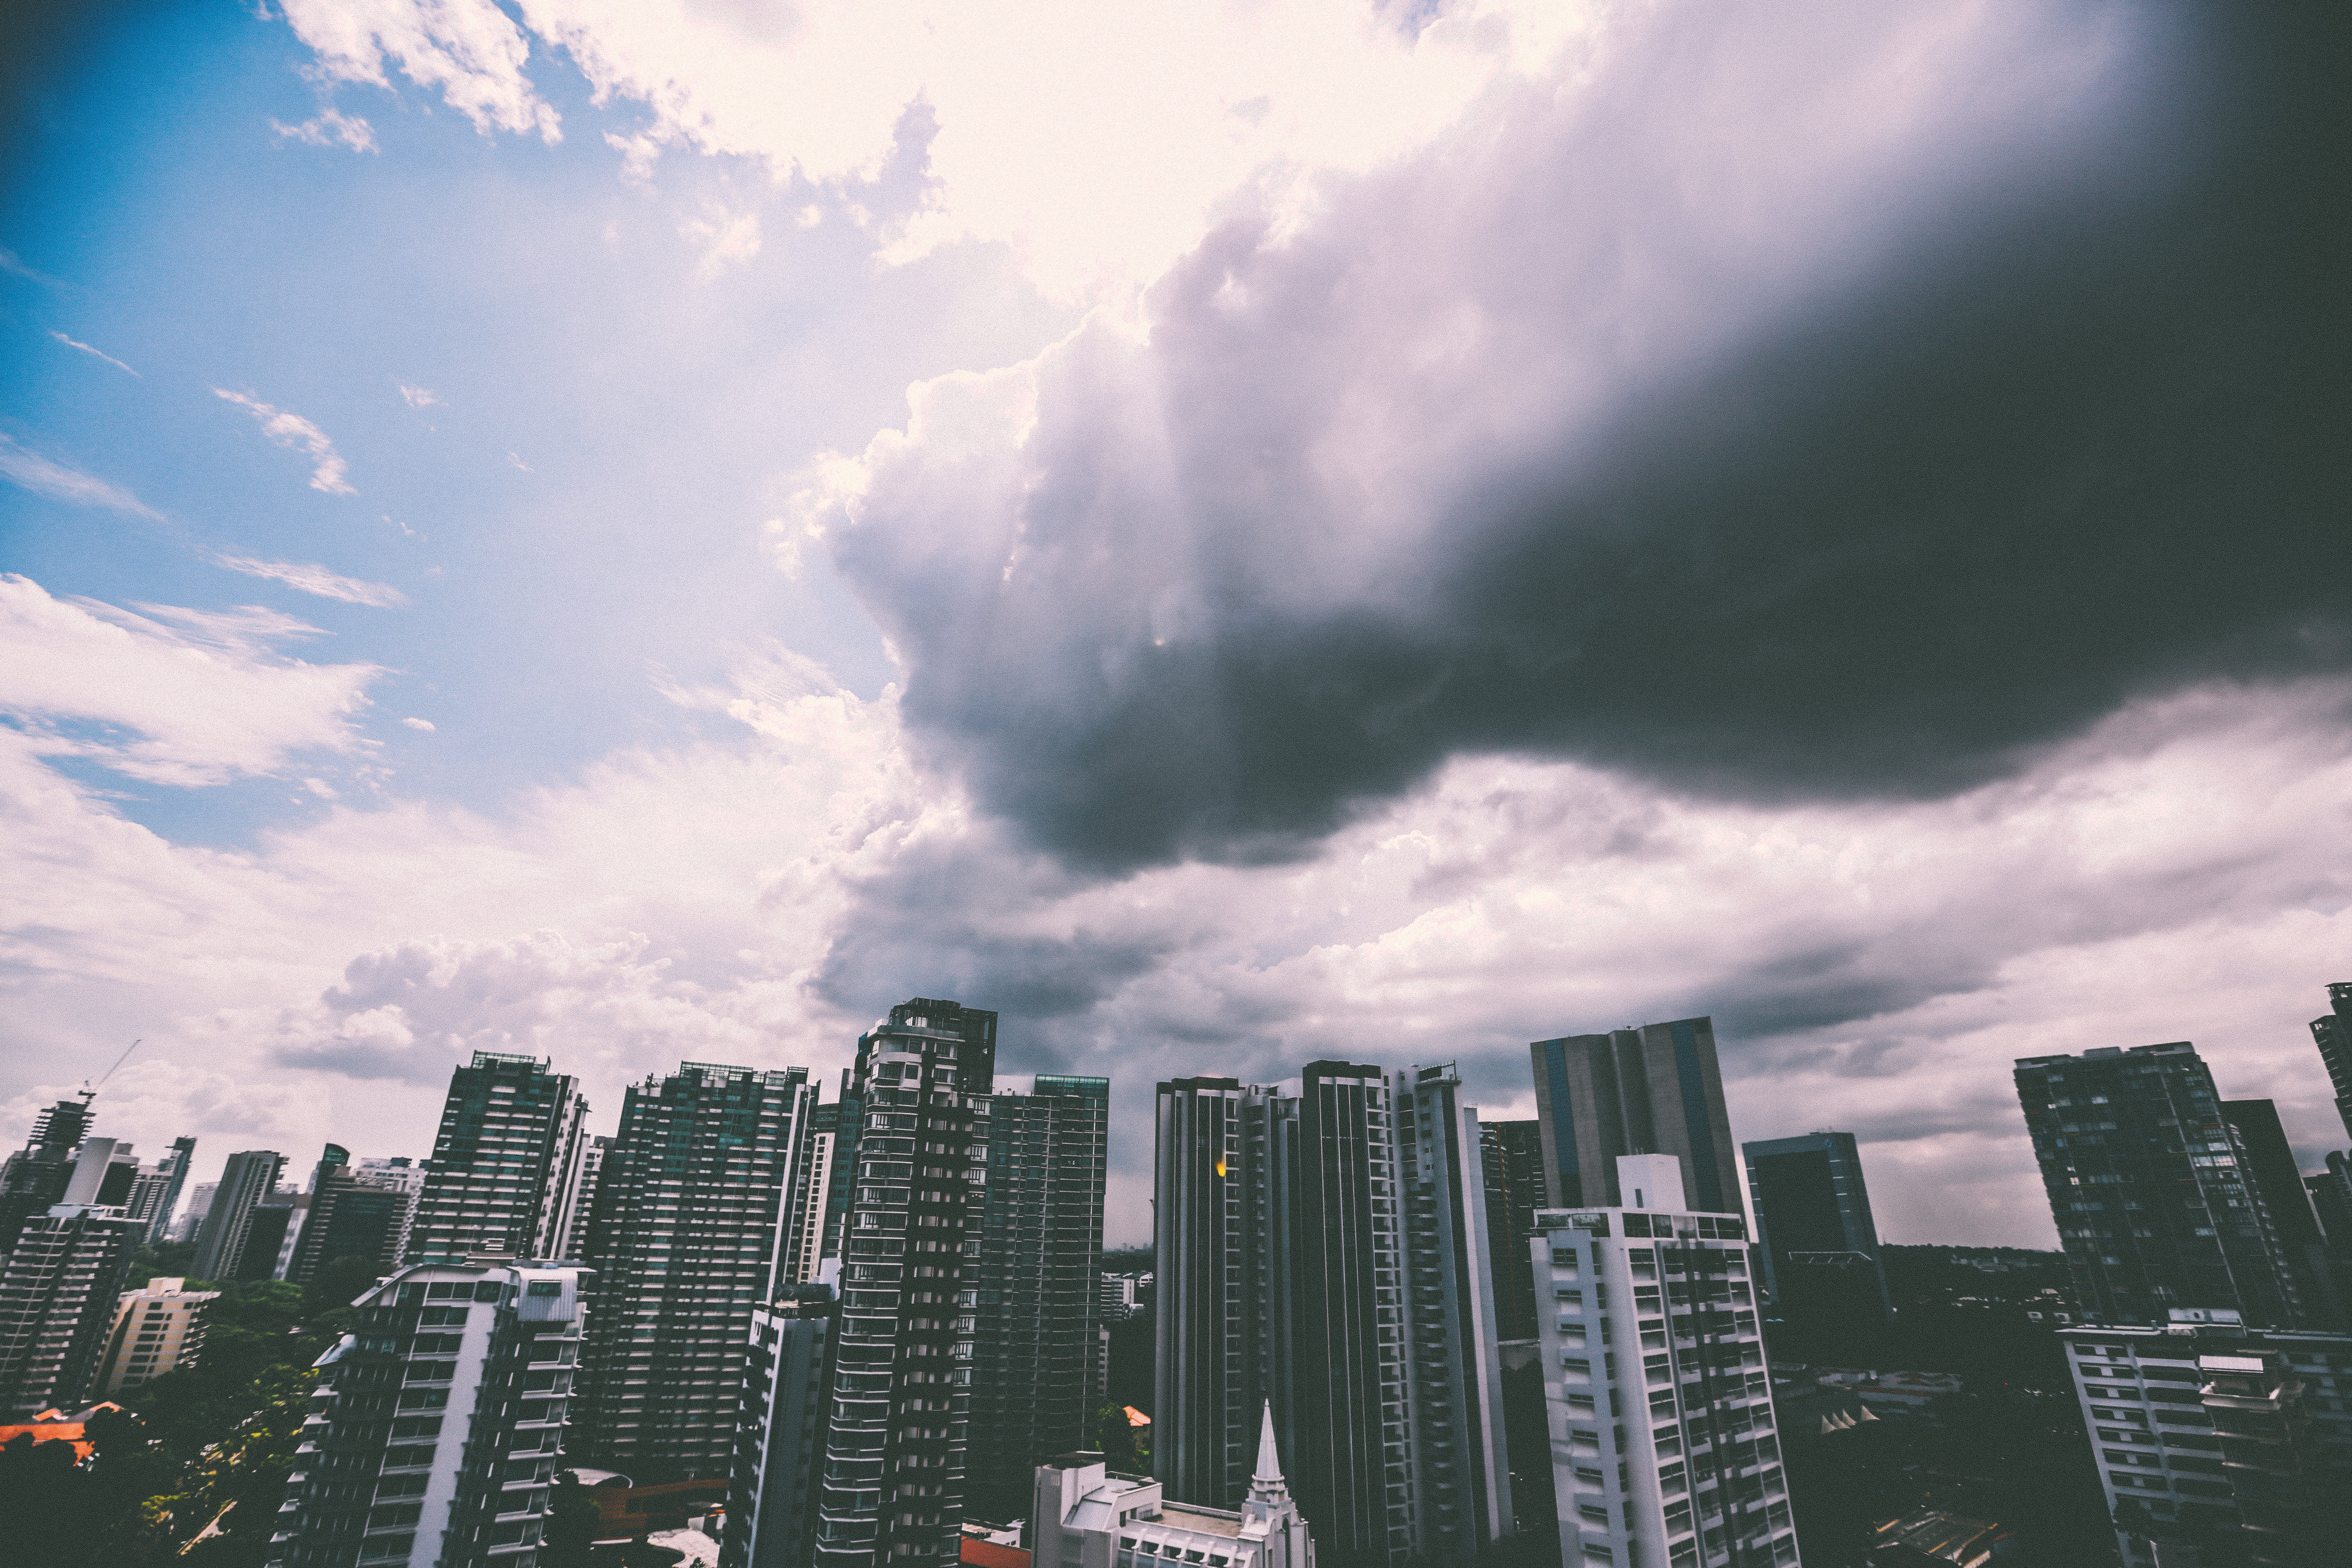
horizon, cloud, architecture, sky, skyline, city, atmosphere, skyscraper, urban, cityscape, downtown, travel, dusk, tower, business, modern, outdoors, skyscrapers, buildings, daylight, finance, cloud formation, atmosphere of earth, metropolitan area